General National Exhibition in Lviv

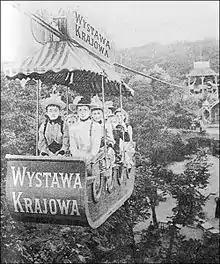
The General National Exhibition Aerial Tram, 1894

Preparations before the grand opening of the exhibition took around two years. Architects Julian Zachariewicz and Franciszek Skowron supervised the construction of the pavilions for the fair. They were assisted by Zygmunt Gorgolewski and Juliusz Hochberger. Prince Adam Sapieha was the Head of the Exhibition Committee while Zdzisław Marchwicki was appointed the Director of the Exhibition. It was held on the 100th anniversary of the Kościuszko Uprising against Tsarist Russia and was intended to present the economic progress of Galicia as well as promote the national culture and works of art from all the Polish lands under foreign partitions. The monumental cycloramic painting "Racławice Panorama" was created by renowned artists Wojciech Kossak and Jan Styka to celebrate this event.